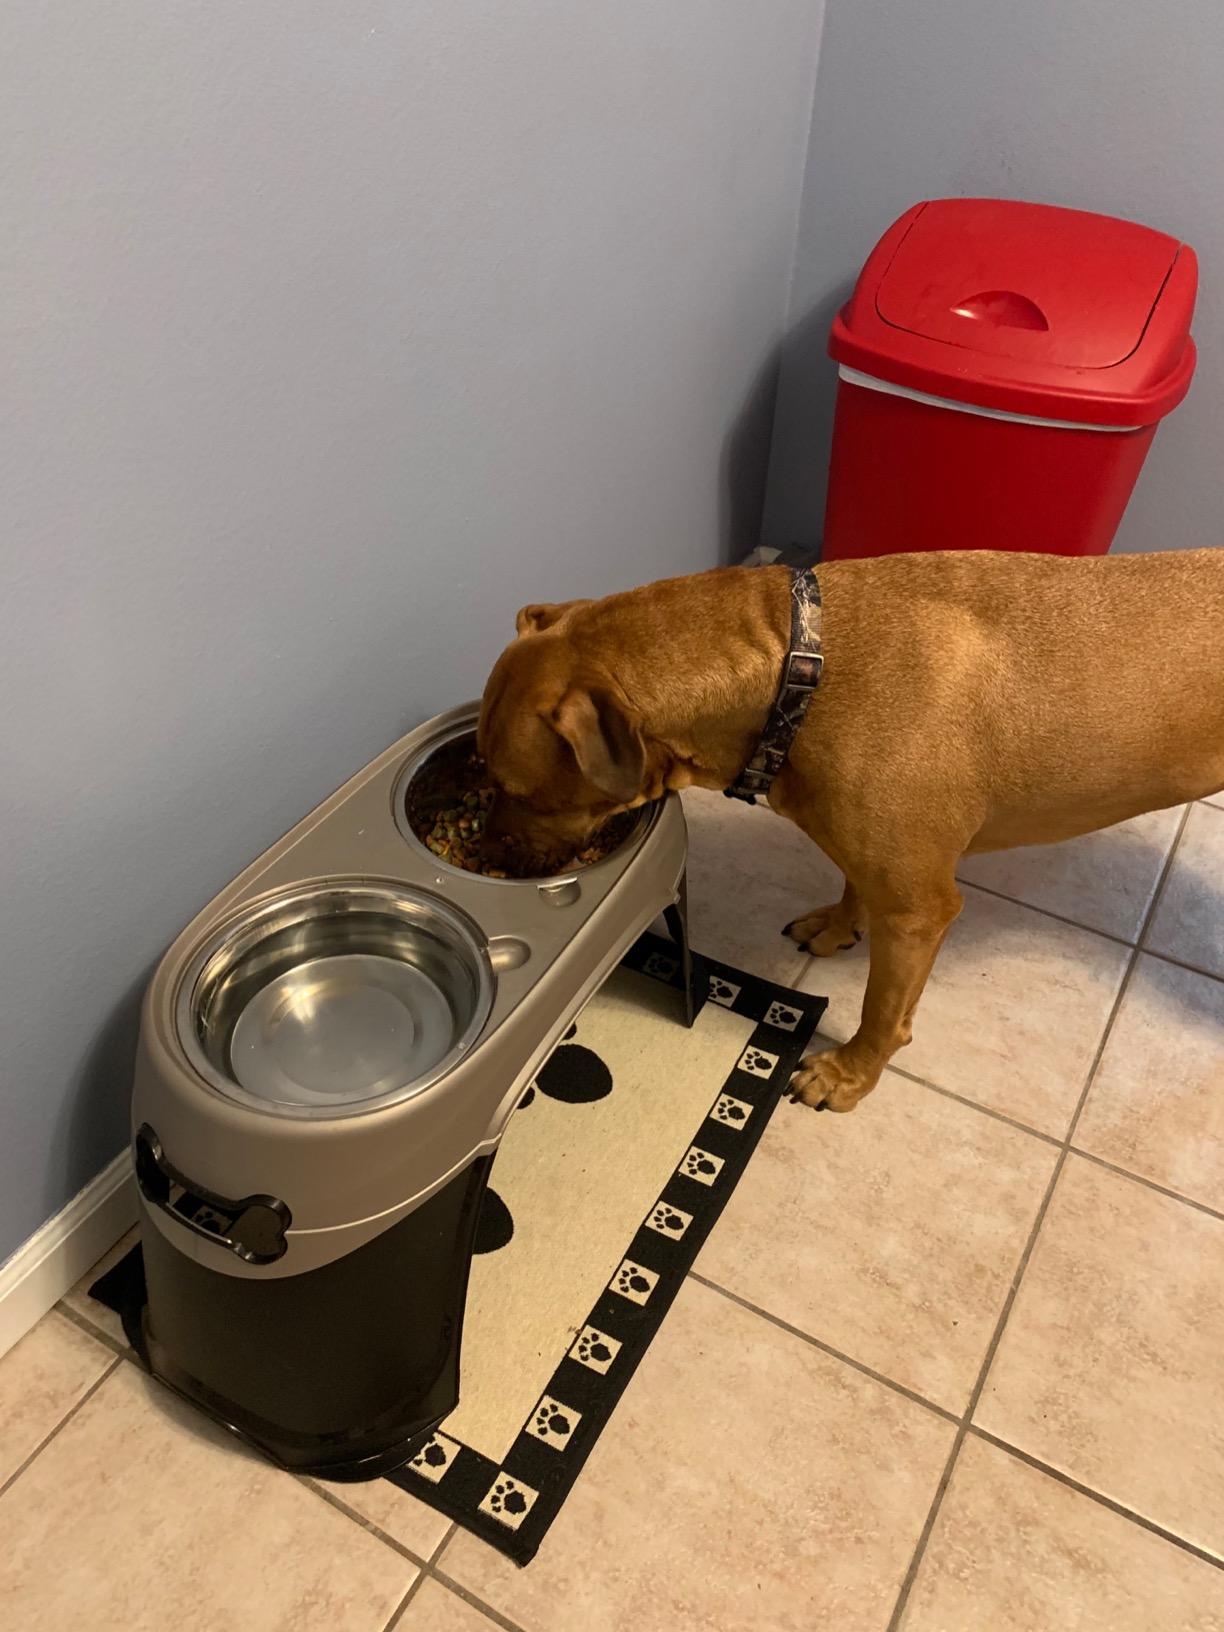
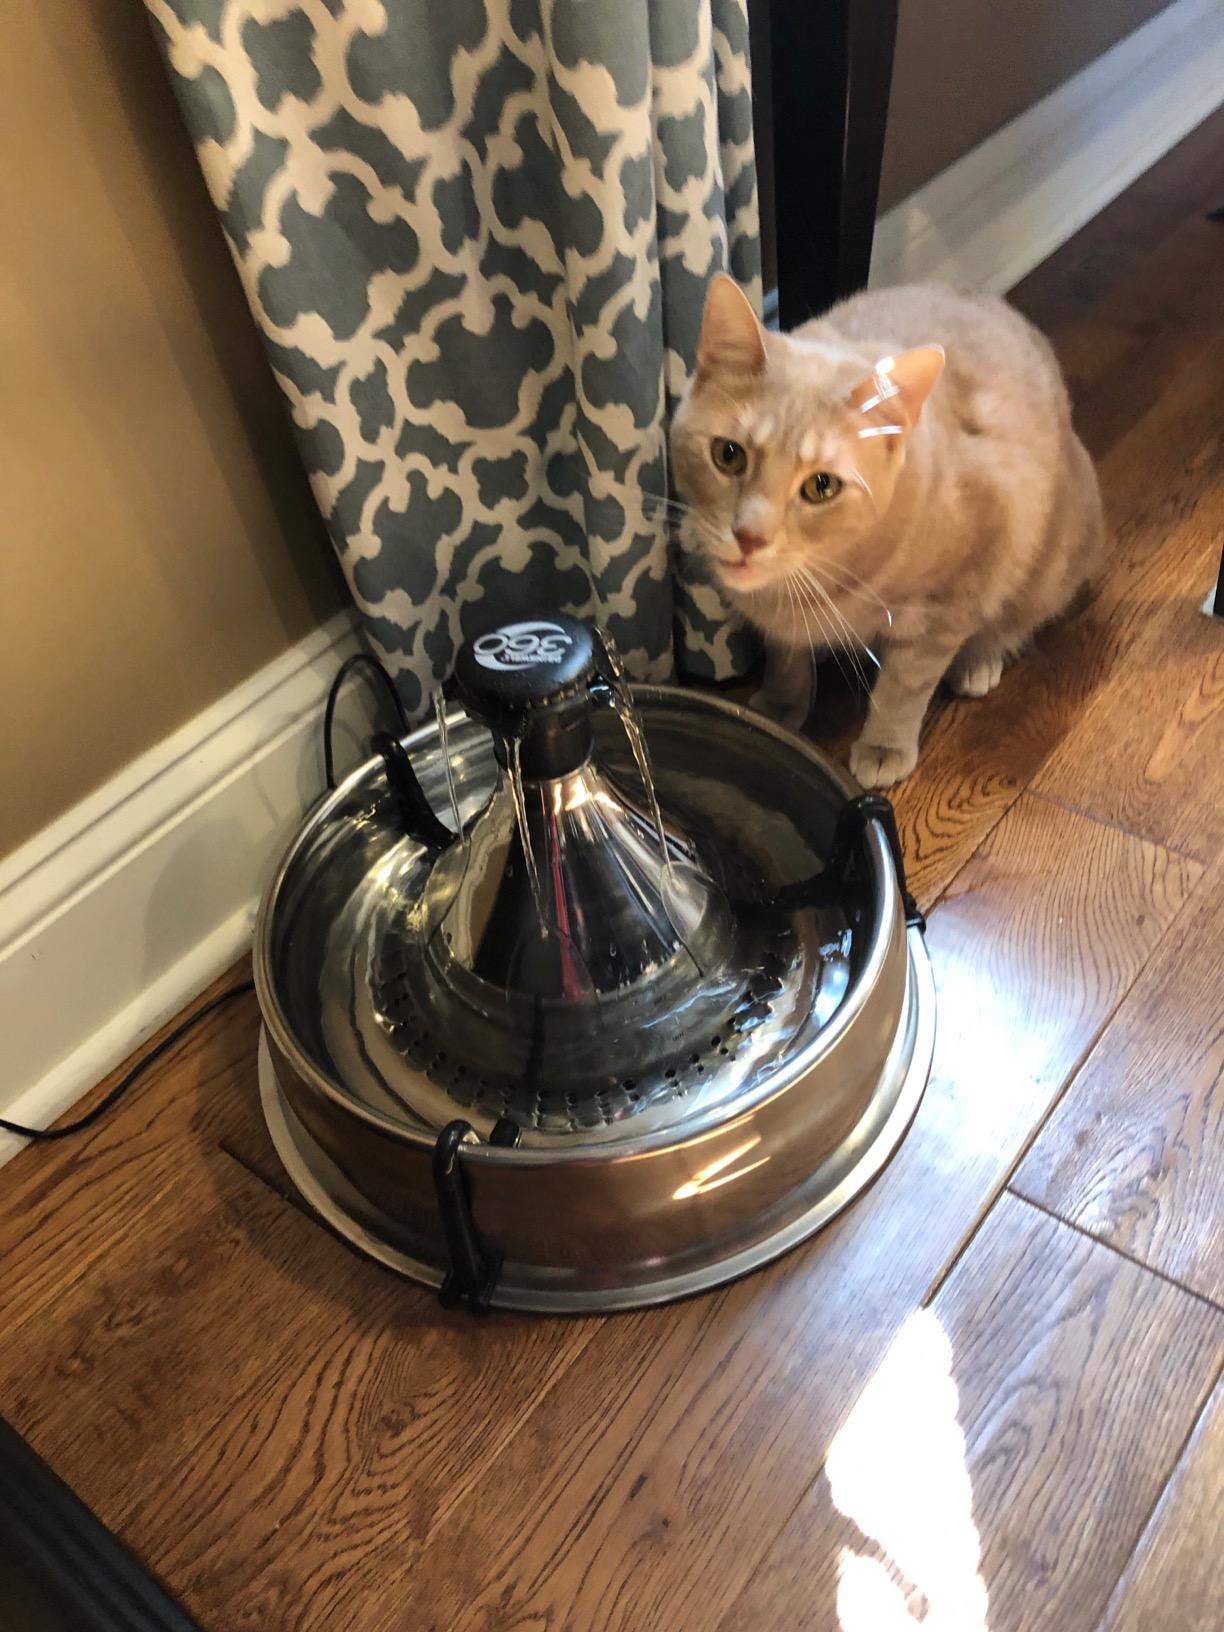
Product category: items_bowl
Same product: no